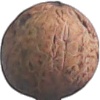
Label: Walnut 1